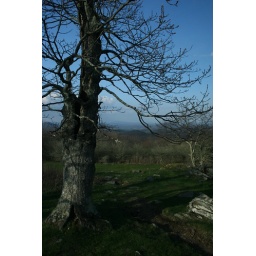
blue ridge parkway - near blowing rock nc - april 2009